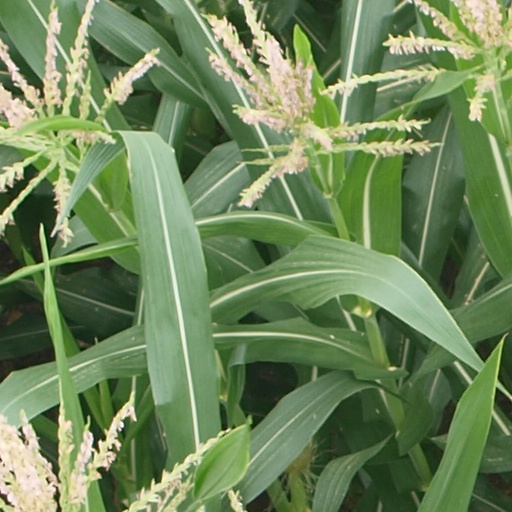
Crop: maize; corn